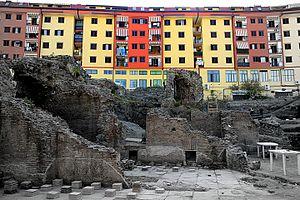
Pollena Trocchia est une commune italienne de la ville métropolitaine de Naples dans la région de Campanie.